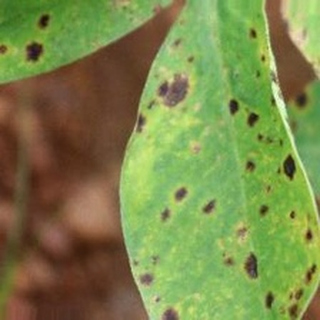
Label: groundnut_late_leaf_spot